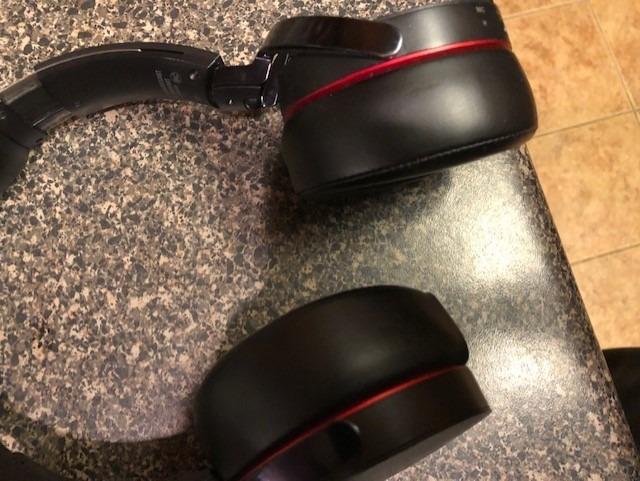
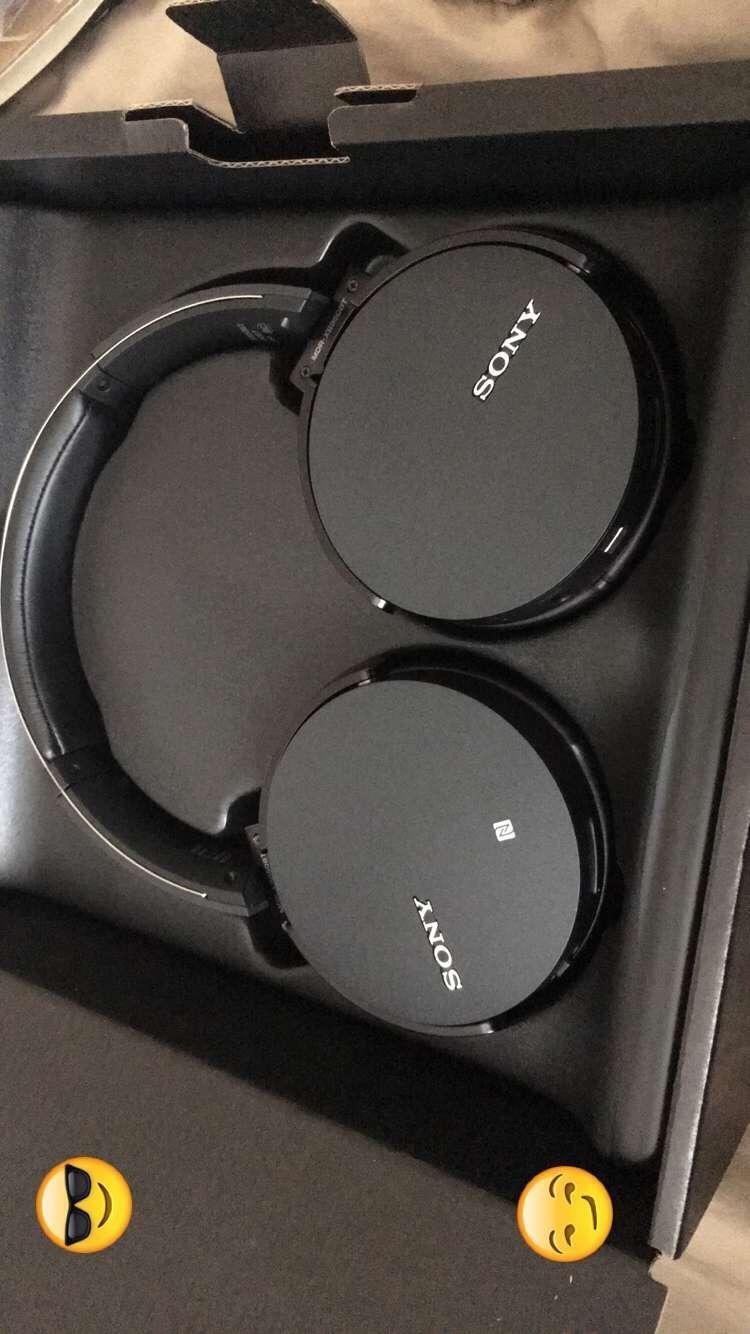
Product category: headphones
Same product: yes